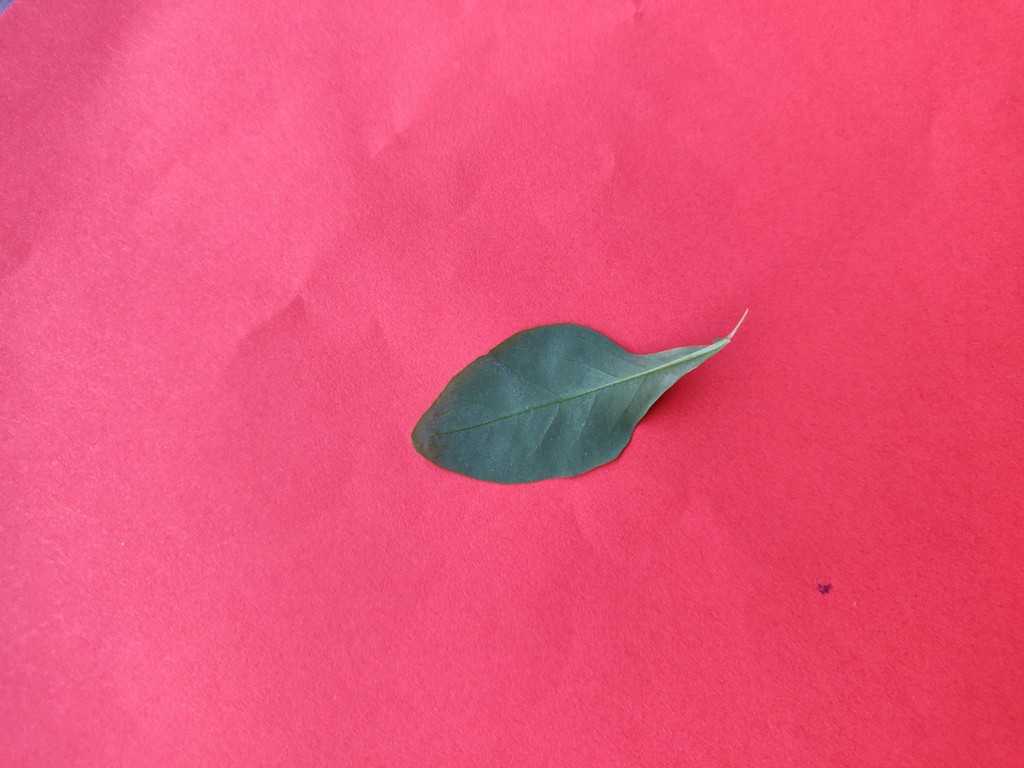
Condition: Healthy
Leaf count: single
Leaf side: back